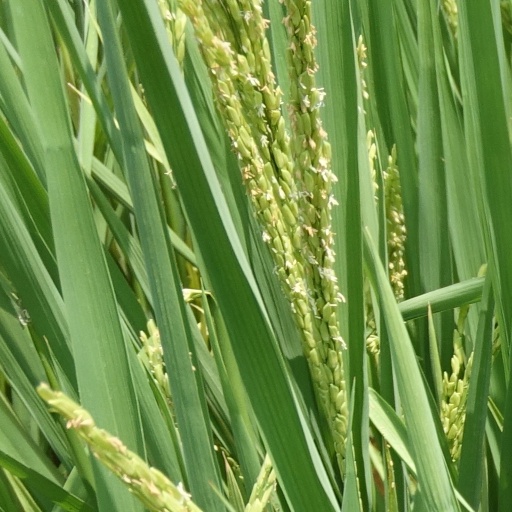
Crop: rice